William Pywell

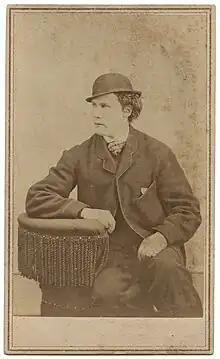
William Redish Pywell, ca 1857–1865.

William Redish Pywell (June 9, 1843 – 1887) was a 19th-century American photographer. He first worked for Mathew Brady and Alexander Gardner making a photographic record of the American Civil War, this work was published by Gardner in 1866 as "Photographic Sketch Book of the War" Vols. 1 & 2. (Washington, DC. Philp & Solomons). After the war, he traveled with George Custer as the official photographer of the 1873 Yellowstone Expedition. He also accompanied Alexander Gardner on the Kansas Expedition.